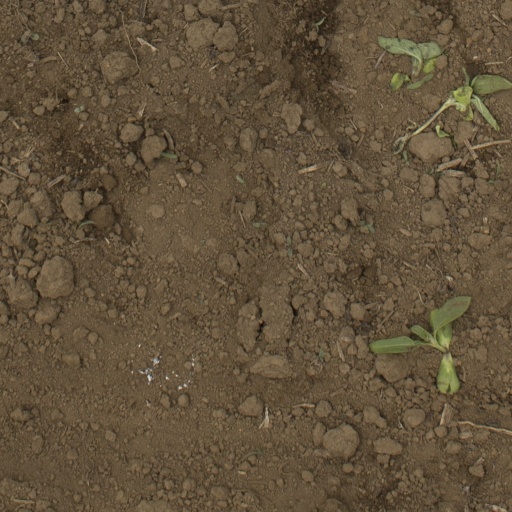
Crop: Jerusalem artichoke